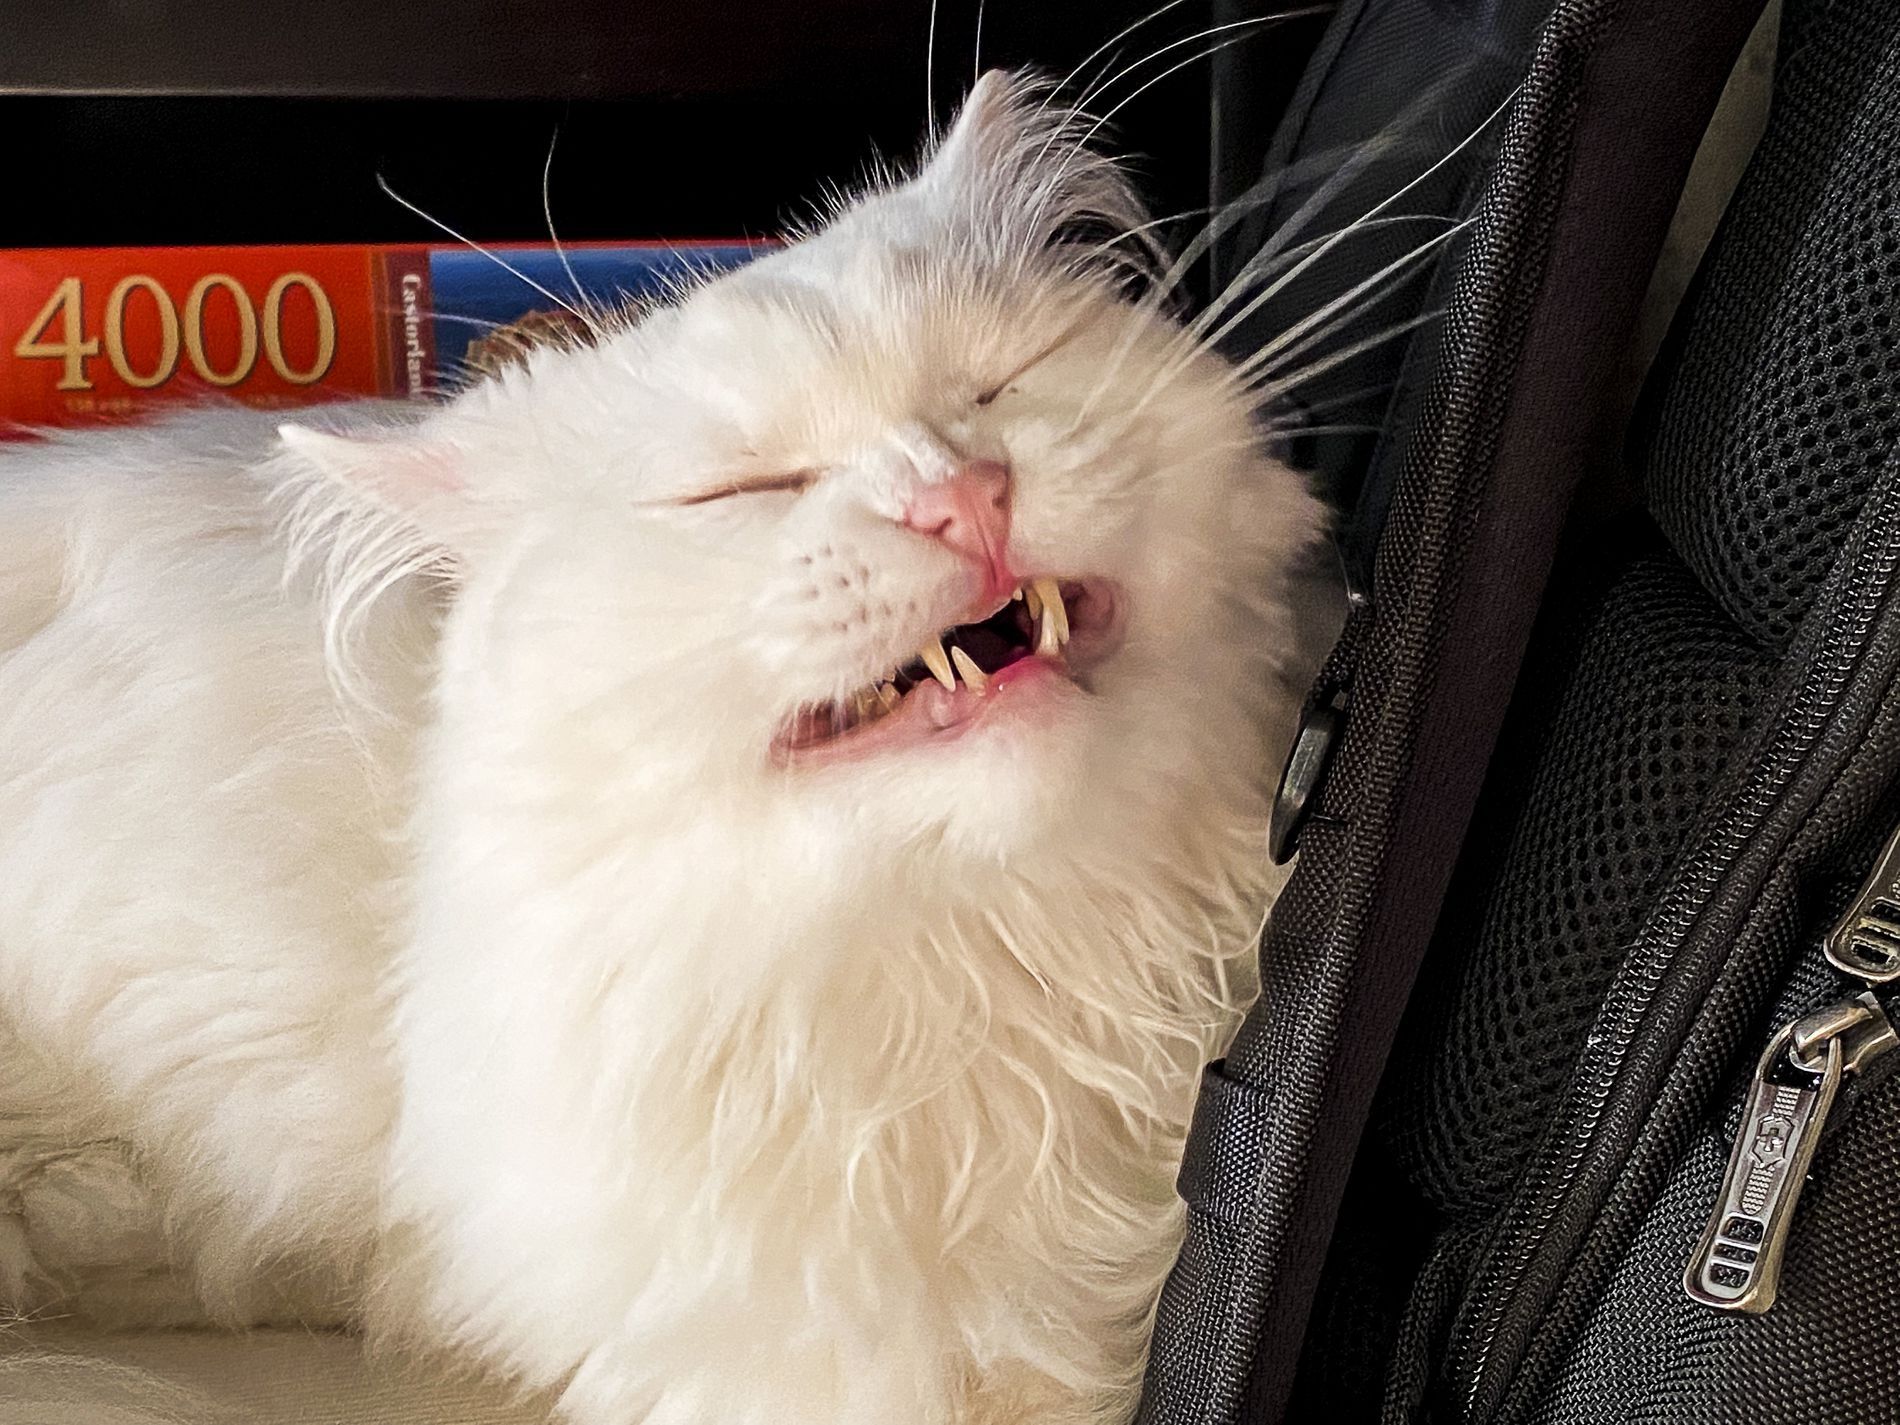
Cat on a backpack
A cat sleeping on a backpack with a book behind it and a dark background.
A cat is peacefully sleeping on a backpack, with a book placed behind it. The background is dark, which makes the cat and the objects around it stand out more clearly. The calm pose of the cat and the soft lighting create a cozy and relaxed atmosphere.
Labels: Body Part, Mouth, Person, Teeth, Angora, Animal, Cat, Mammal, Pet, Bag, Kitten, Clothing, Coat, Jacket, Couch, Furniture, Sleeping, Tongue, Beak, Bird, Face, Head, Photography, Portrait, back pack, book, Background
Camera: Apple iPhone 11 Pro Max
Lens: iPhone 11 Pro Max back triple camera 4.25mm f/1.8
Aperture: F1.8
Exposure: 1/60 sec
ISO: 160
Focal length: 4.25